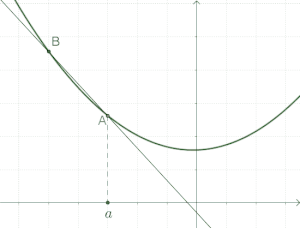
approche tangente 27/11
Tangente vient du latin tangere, toucher : en géométrie, la tangente à une courbe en un de ses points est une droite qui « touche » la courbe au plus près au voisinage de ce point. La courbe et sa tangente forment alors un angle nul en ce point.